Montigny-le-Bretonneux

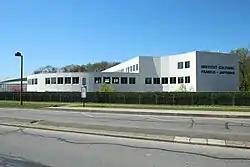
Institut Culturel Franco-Japonais – École Japonaise de Paris

15 schools serve "école maternelle" (preschool) students, and 15 schools serve "école élémentaire" (elementary) students. There are two "groupes scolaires", or combined preschools and elementary schools.